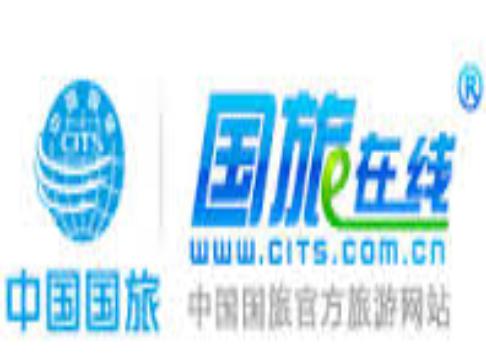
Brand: guolv
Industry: Others